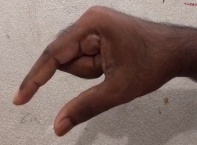
ASL sign: Q